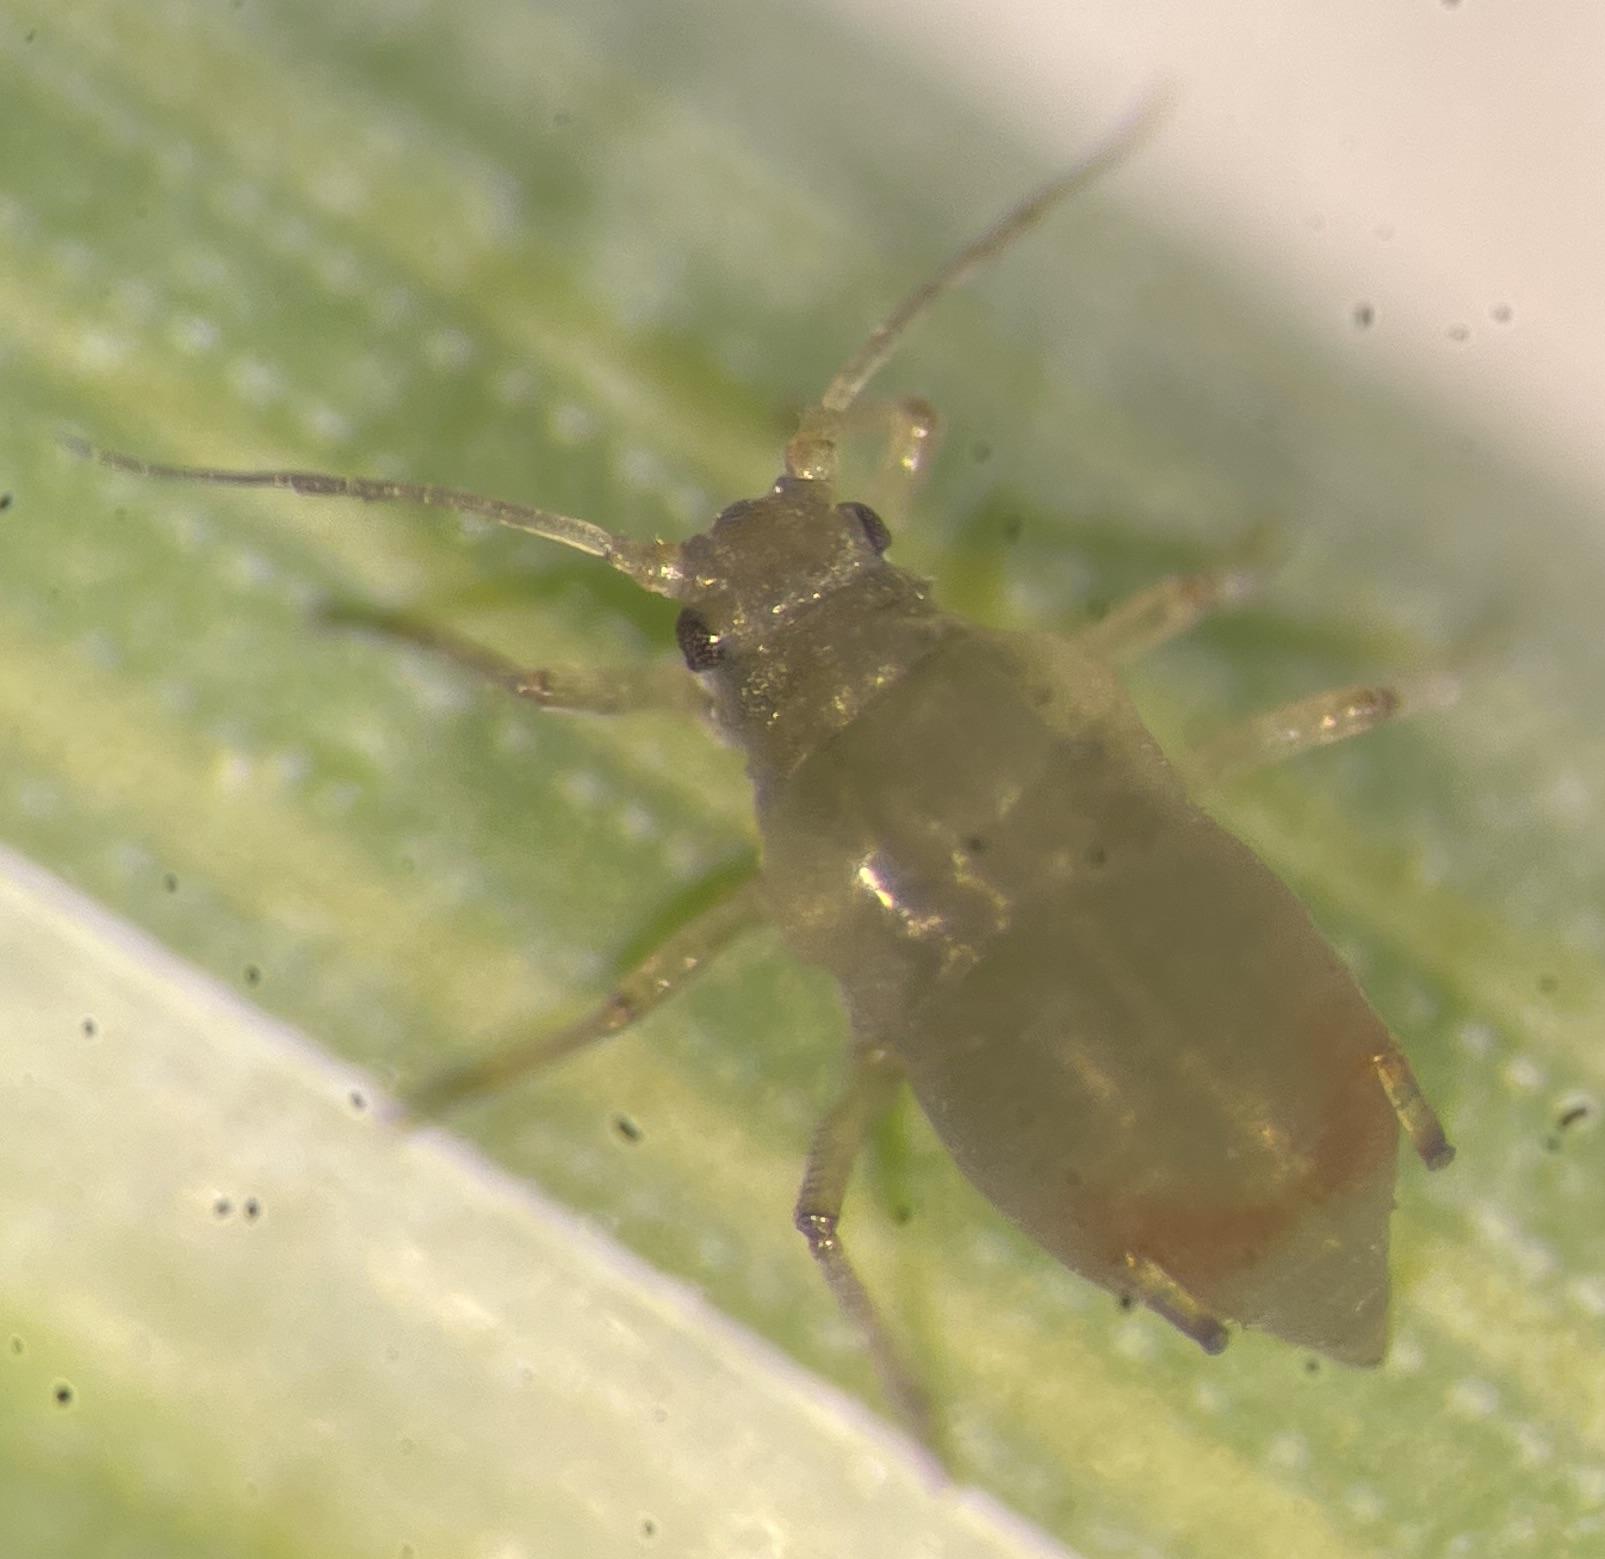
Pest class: bird_cherry_oat_aphid